I Wanna Do Bad Things with You

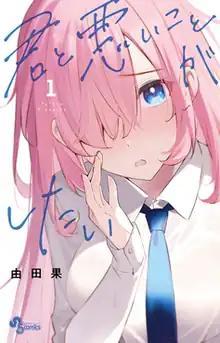
First volume cover

is a Japanese manga series written and illustrated by Yutaka. It was serialized in Shogakukan's manga magazine "Weekly Shōnen Sunday" from October 2022 to March 2024, with its chapters collected in seven volumes.